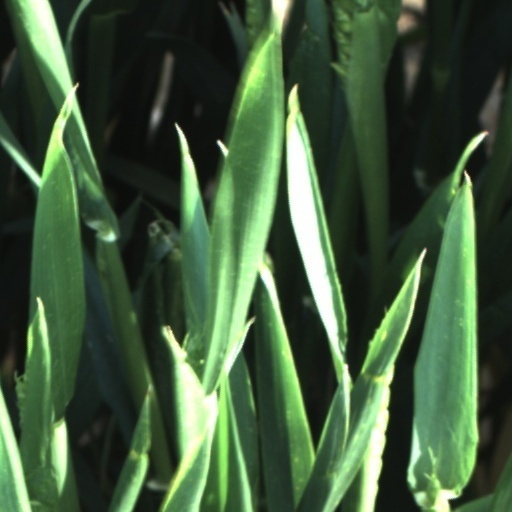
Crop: wheat